Argentine cuisine

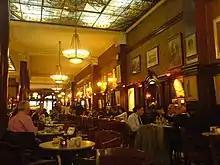
Café Tortoni, one of the many coffeehouses in Buenos Aires. The consumption of coffee is very common (141 cups per capita, annually).

Argentines enjoy a wide variety of non-alcoholic infusions (although now and then both "families" are mixed; the for example, is mate mixed with "caña" or gin). Among these, "mate" has long been the most widely enjoyed; in 2006, over 700,000 metric tons were harvested in Argentina, mostly for domestic consumption. Mate is also one of the top exports from Argentina, as it is valued all over the world.